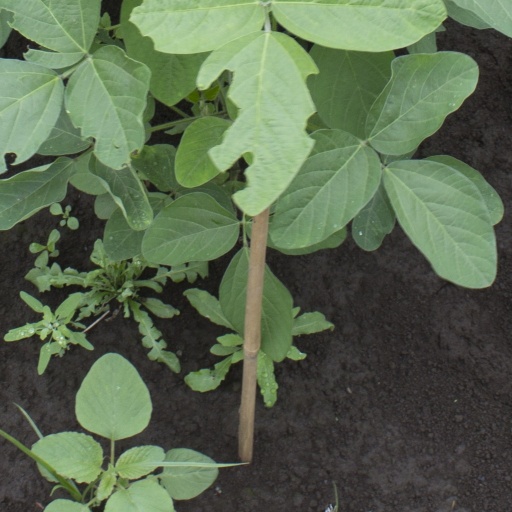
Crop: soybean